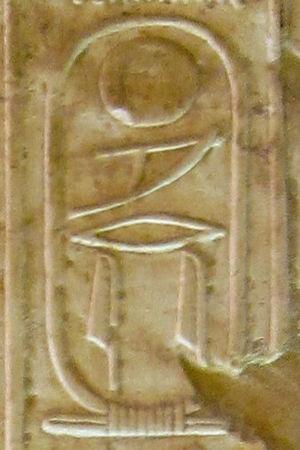
Pépi Iᵉʳ est un roi de la VIᵉ dynastie qui connaît un long règne de -2289 à -2255. Cependant, comme pour tous les rois de la VIᵉ dynastie, nous sommes loin d'un consensus entre les spécialistes en ce qui concerne cette durée de règne. Les appréciations vont de vingt ans pour certains spécialistes, comme Hans Wolfgang Helck, jusqu'à soixante-six ans pour d'autres, comme Ian Shaw.